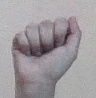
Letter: saad